Mikhail Isakovsky

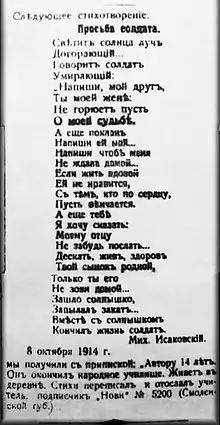
Mikhail Isakovsky's first rhyme" Просьба солдата" published in newspaper "Nov" (Новь). in 1914

Mikhail Isakovsky was born in Glotovka, Yelninsky Uyezd, Smolensk Governorate, to a poor peasant family of ethnic Russians. A local priest taught him to read and write. Later he studied at a gymnasium for two years. His first poem, "Просьба солдата", was published in 1914 in Russian newspaper "Nov (Новь)". In 1918, he joined the Communist Party of the Soviet Union. From 1921 until 1931, he worked in Smolensk newspapers. In 1927, his first book of poems, "Провода в соломе", was published. In 1931, he left for Moscow.